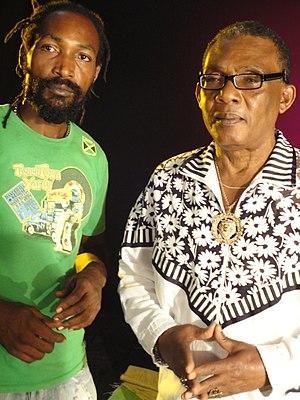
Ken Boothe est un chanteur de reggae jamaïcain, né à Kingston le 22 mars 1948.